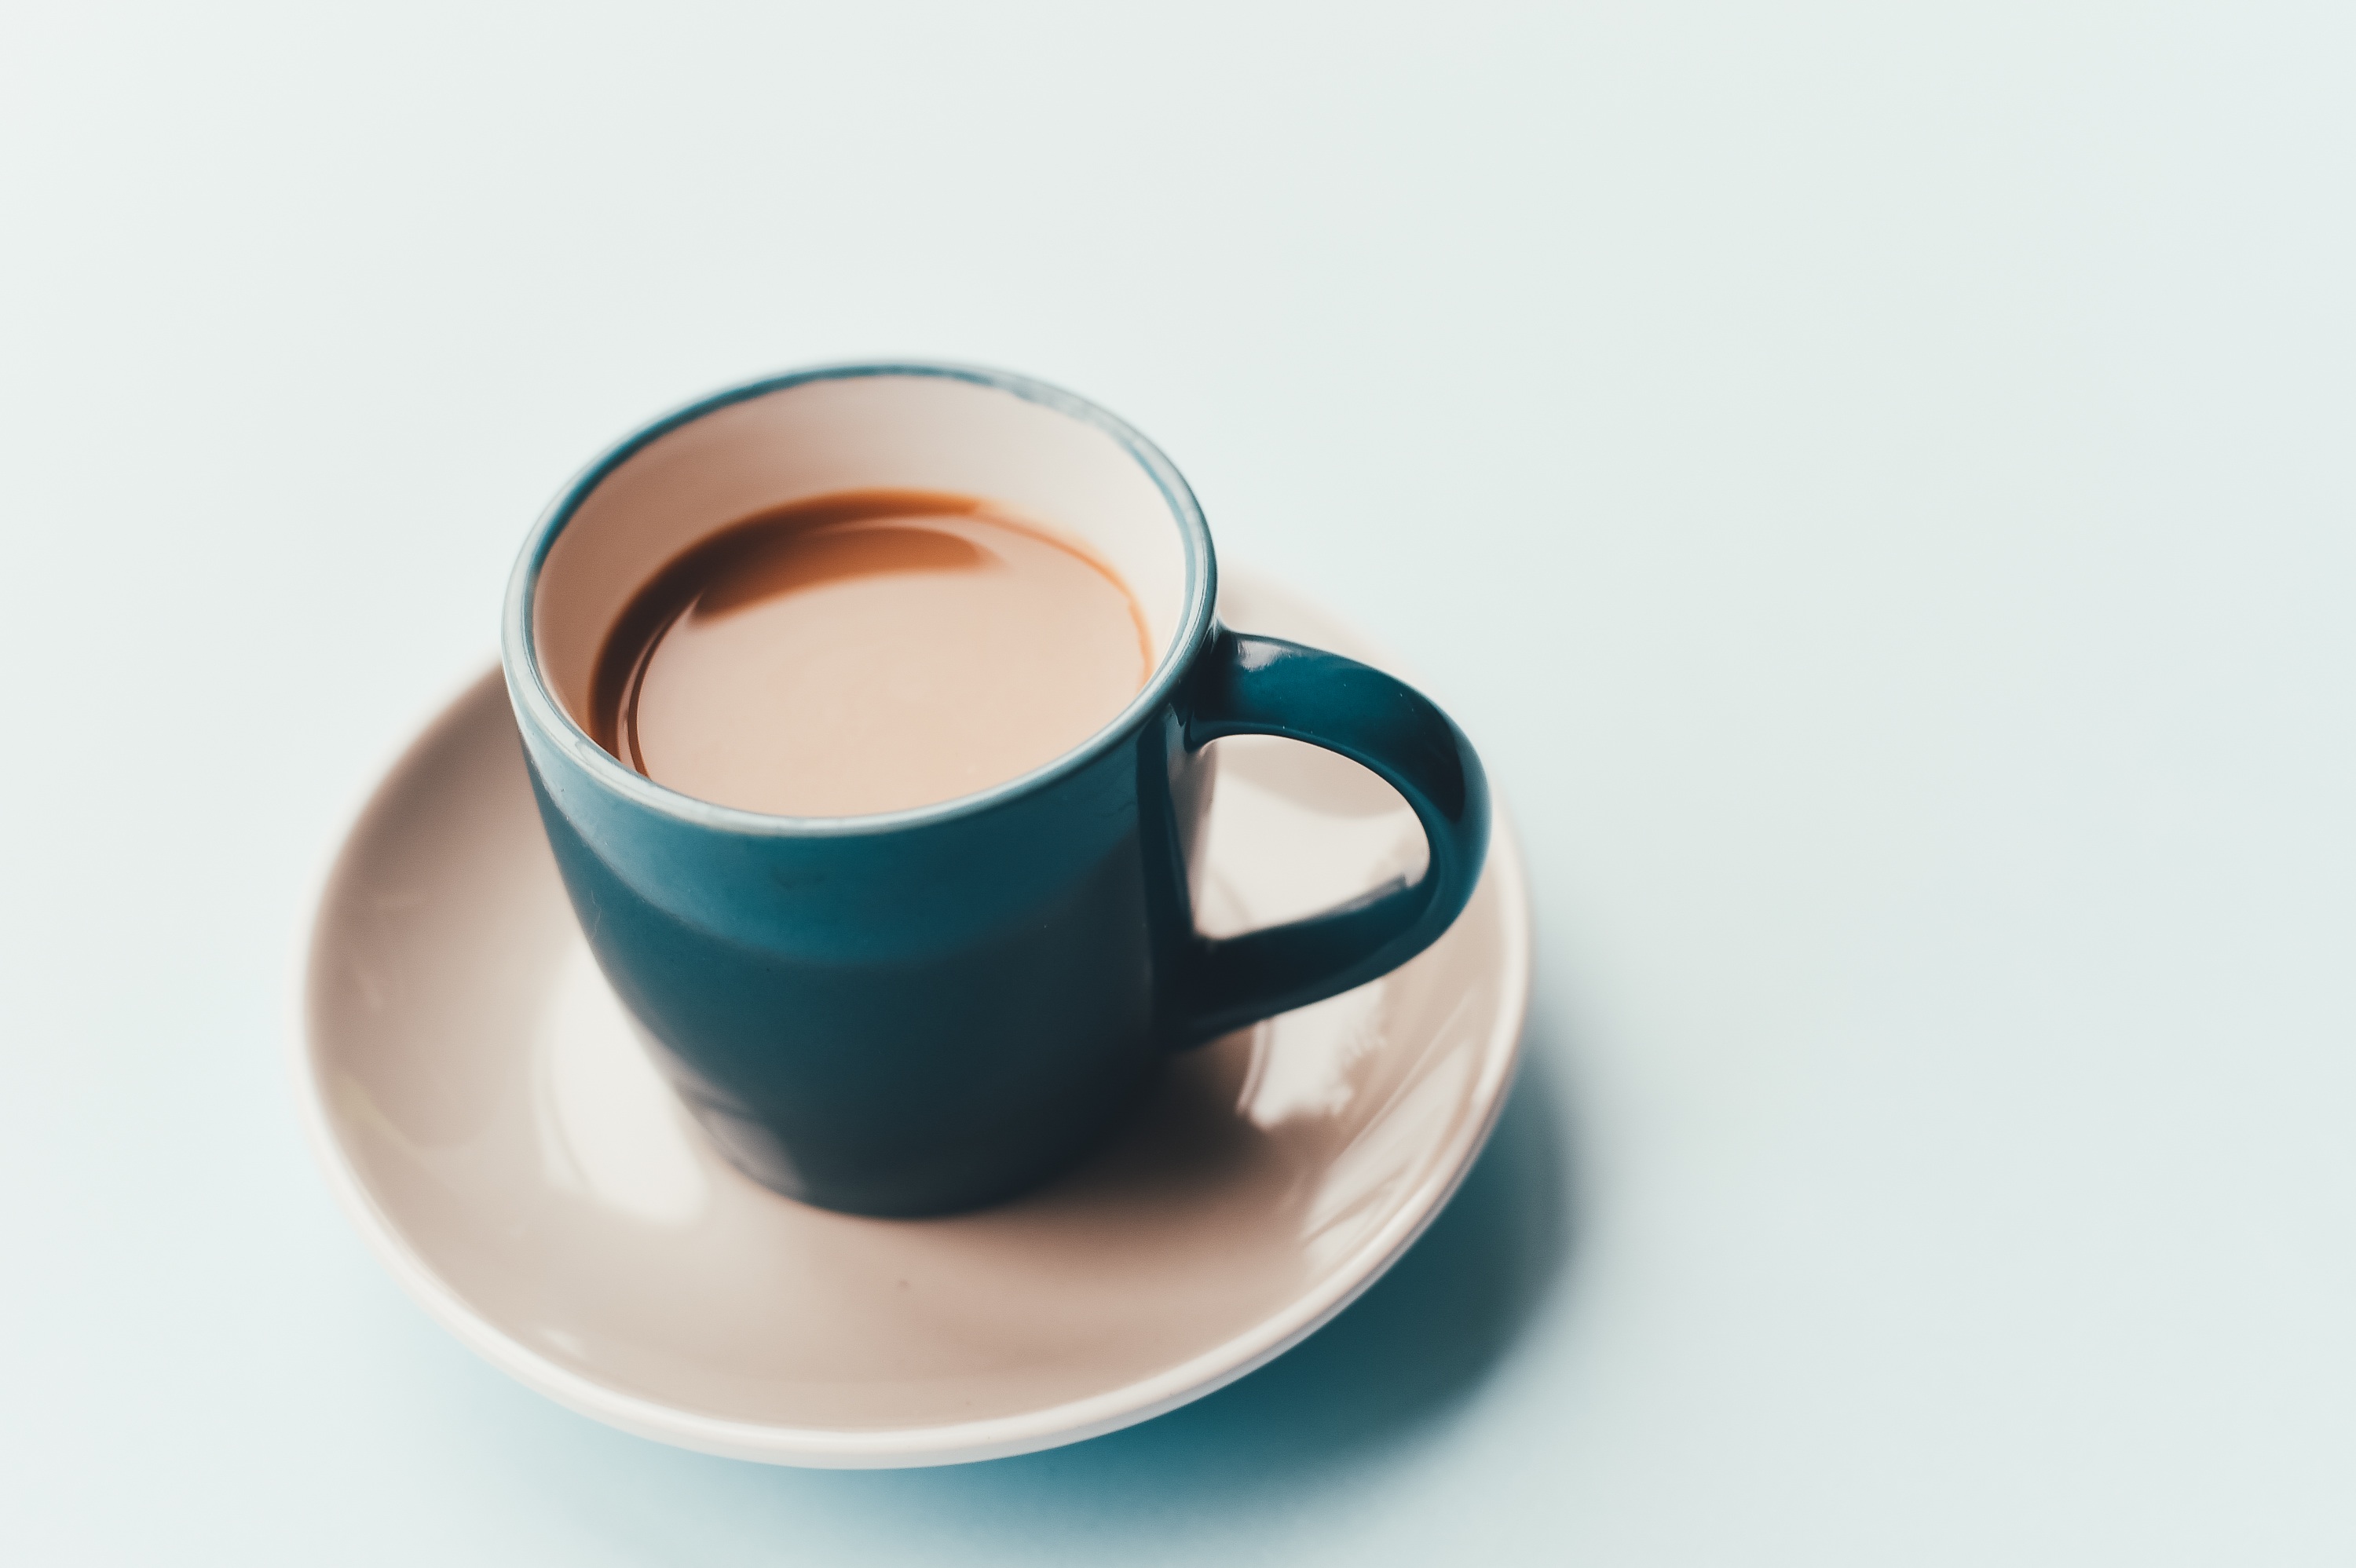
coffee, cup, saucer, ceramic, drink, espresso, mug, coffee cup, caffeine, drinkware